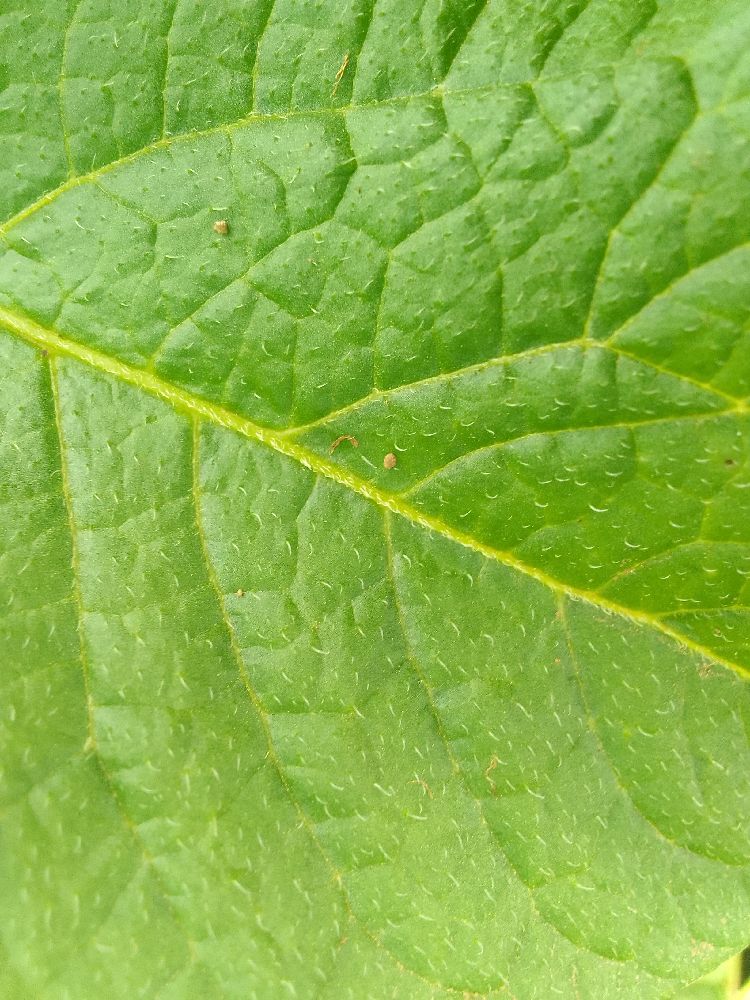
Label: Healthy